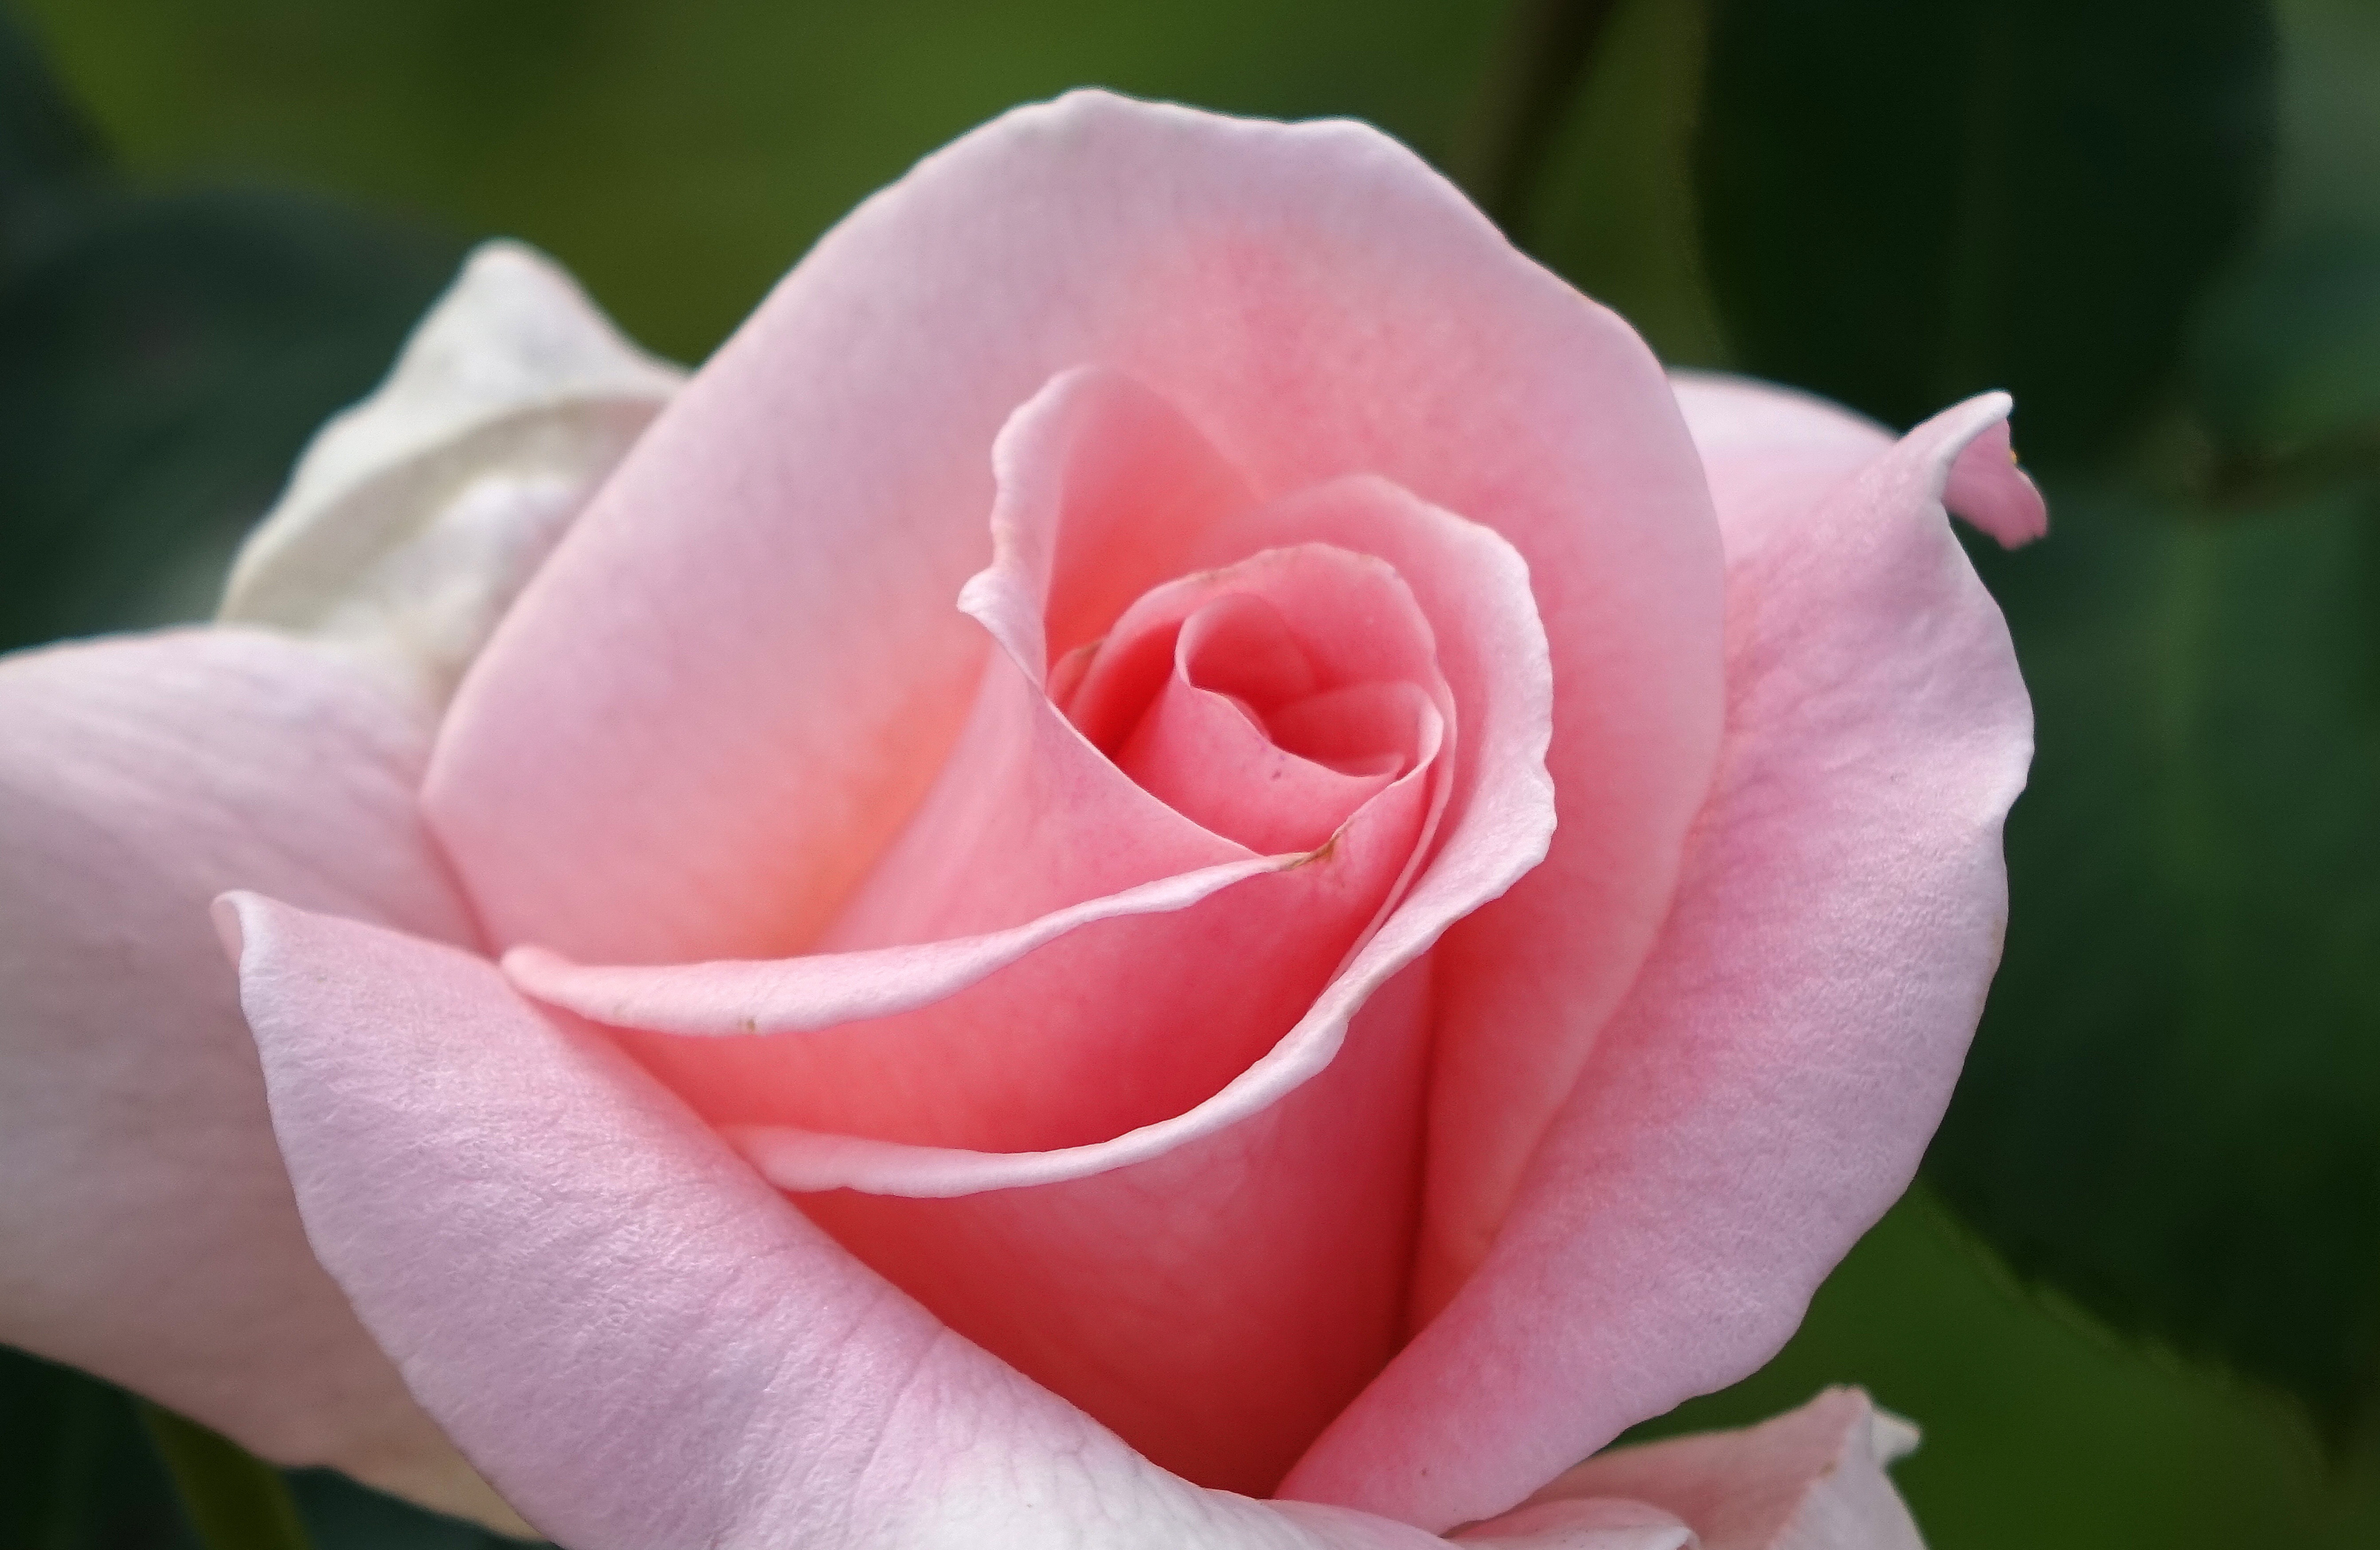
plant, flower, petal, rose, pink, flora, floribunda, macro photography, flowering plant, garden roses, rose family, plant stem, land plant, rosa centifolia, rose order, rosa multiflora